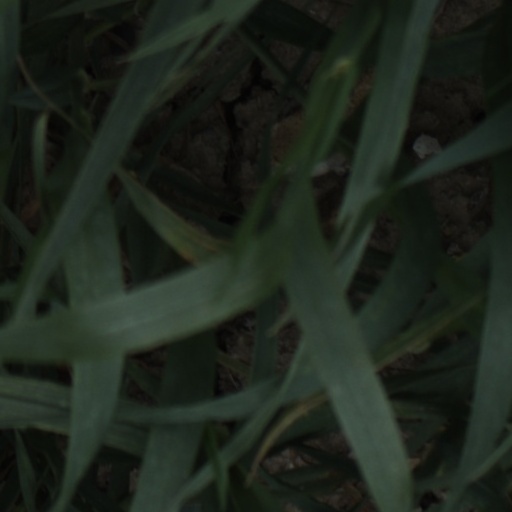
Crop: wheat